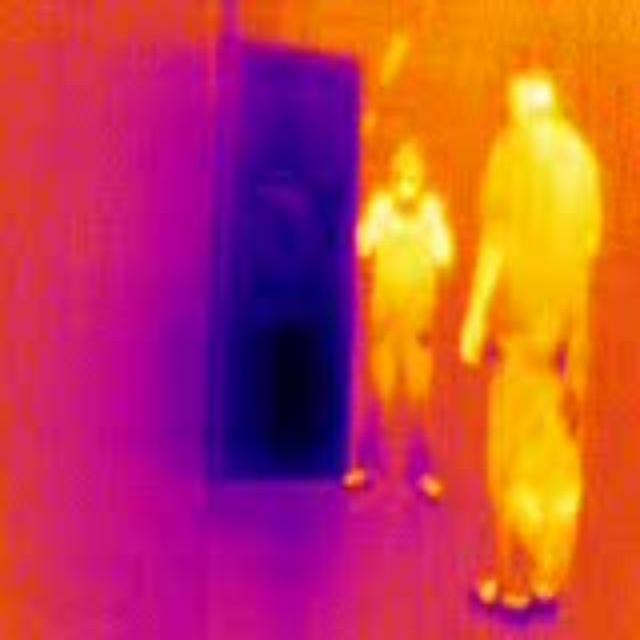
Detected objects:
label: person
label: person